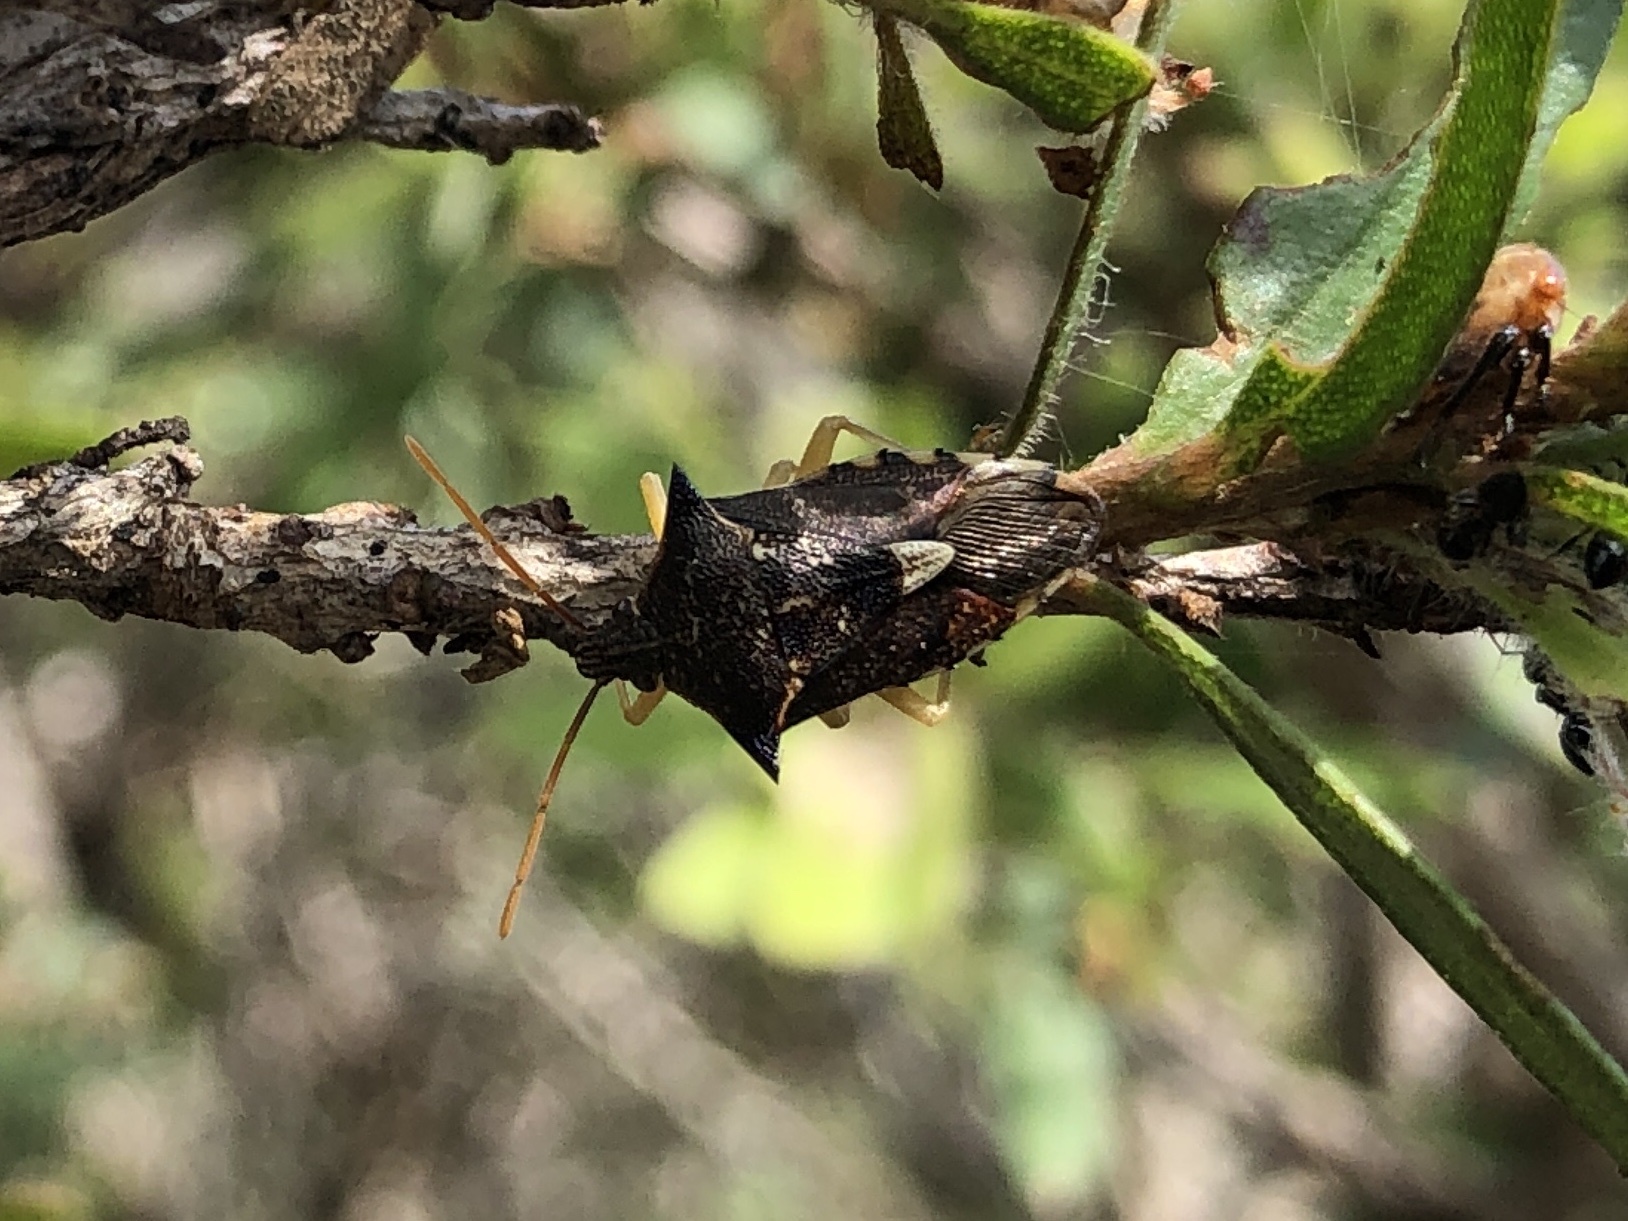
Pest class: stink_bug